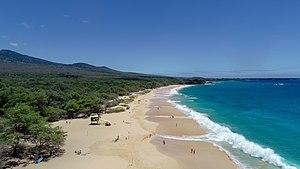
Le parc d'État de Mākena est un parc d'Etat de 70 hectares situé à Makana, au sud de Wailea sur l'île de Maui, à Hawaï. Il contient trois plages distinctes et un cône de cendres volcaniques dormant.